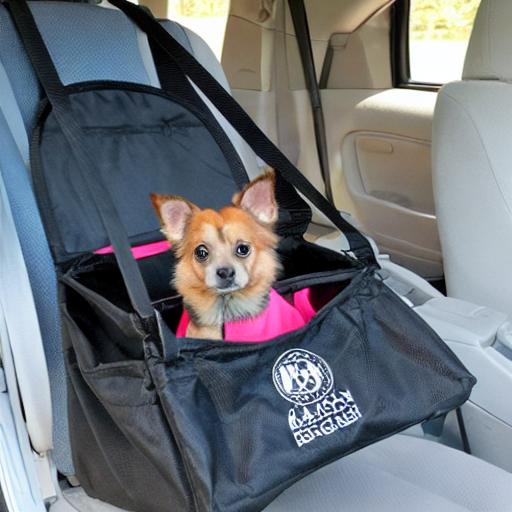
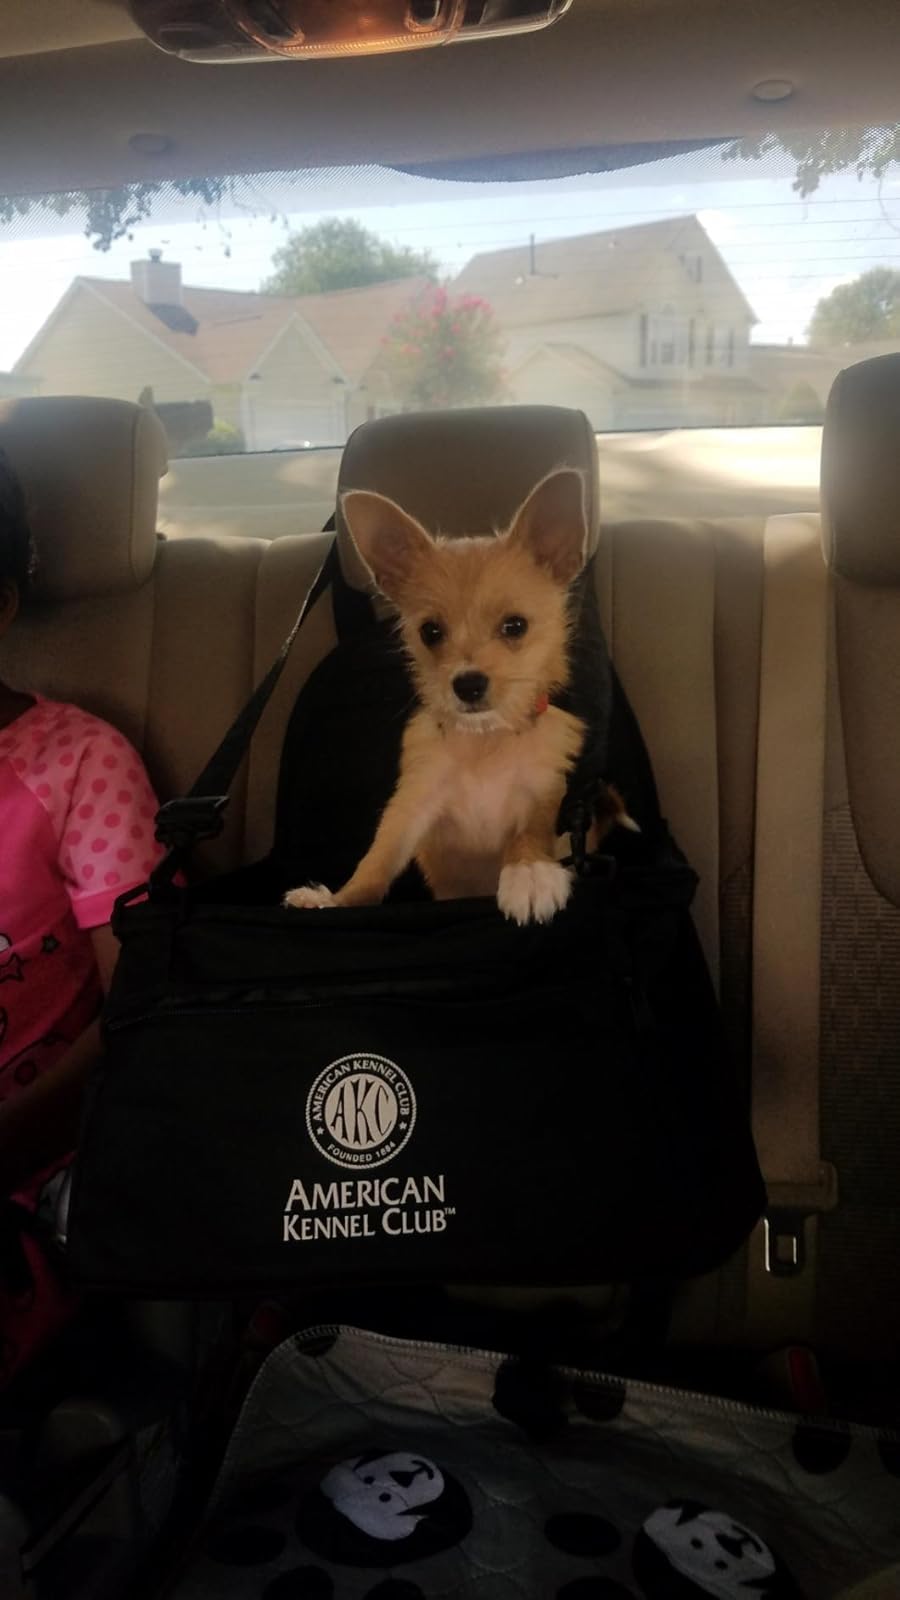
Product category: items_kennel
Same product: no